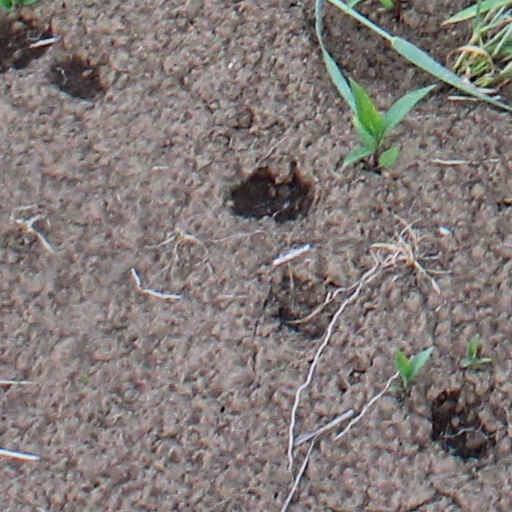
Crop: wheat